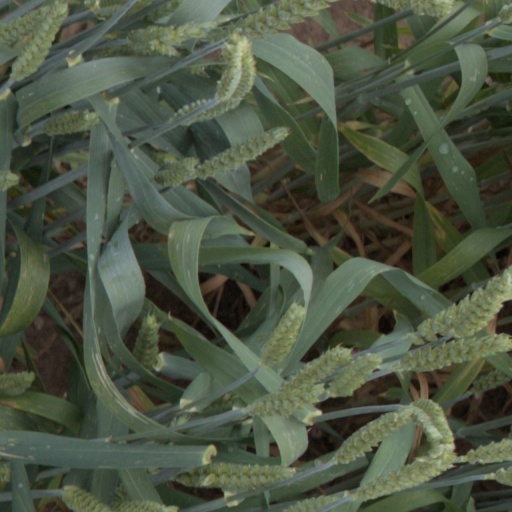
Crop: wheat